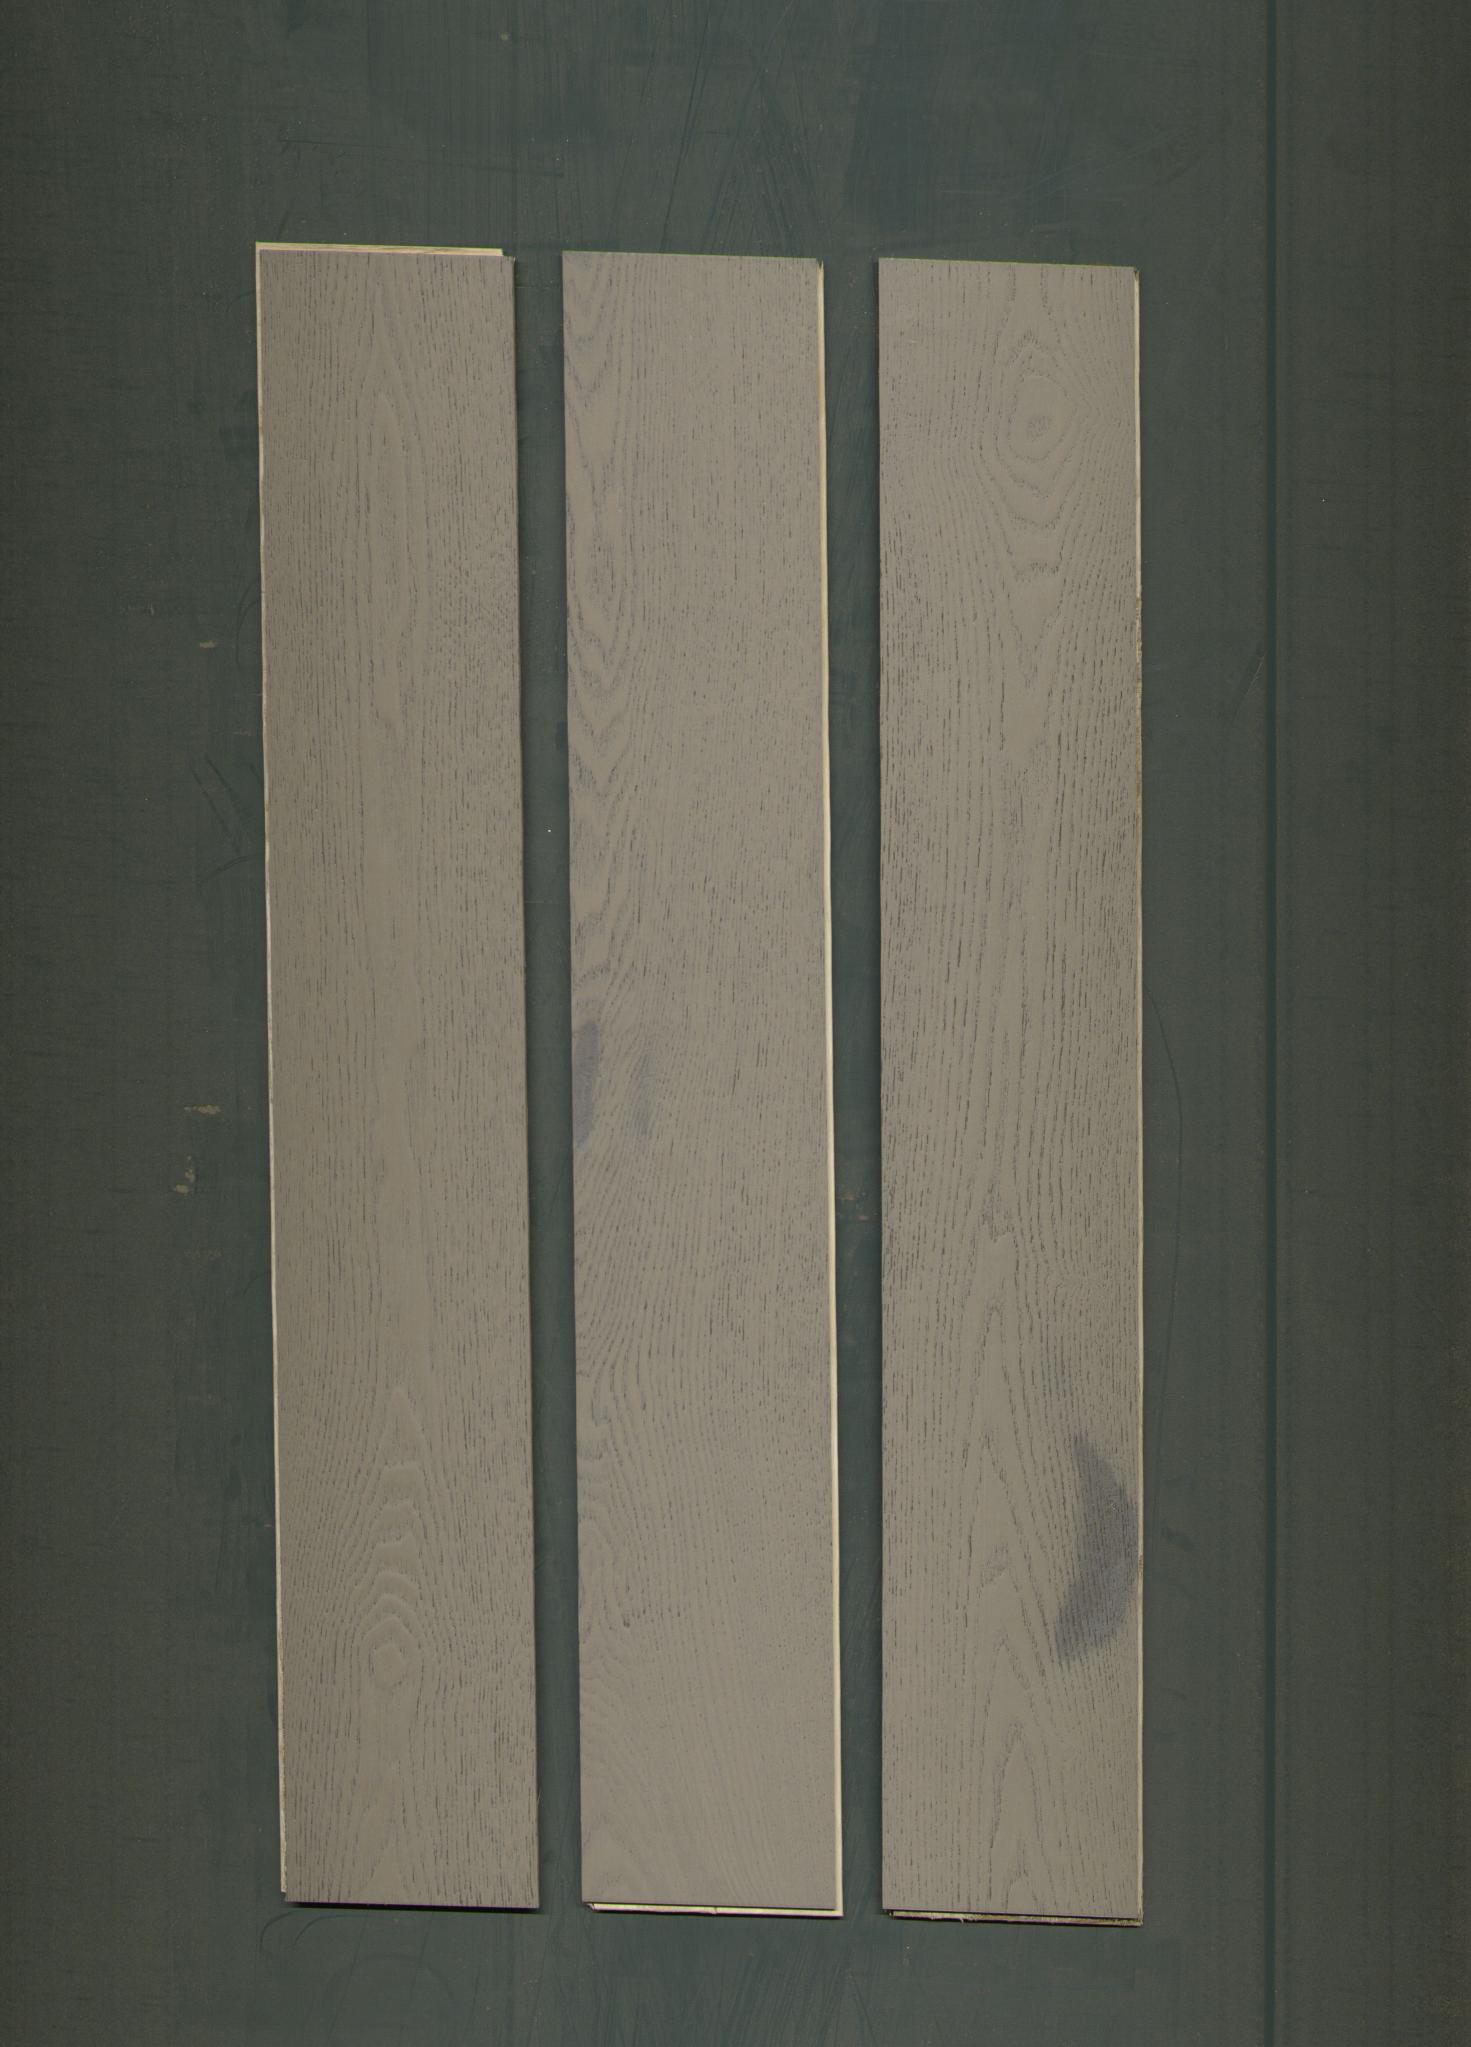
Label: mixers